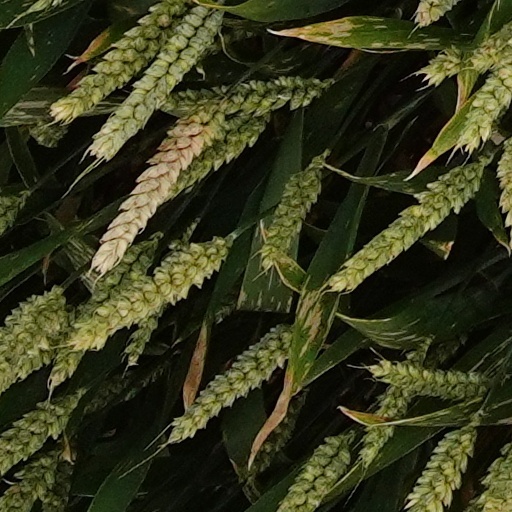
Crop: wheat